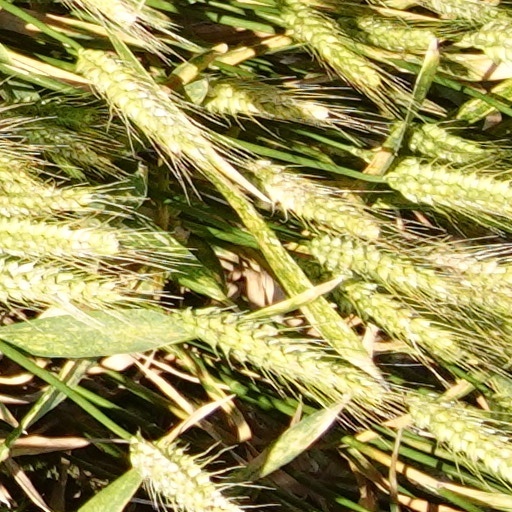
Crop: wheat